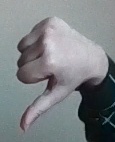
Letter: waw